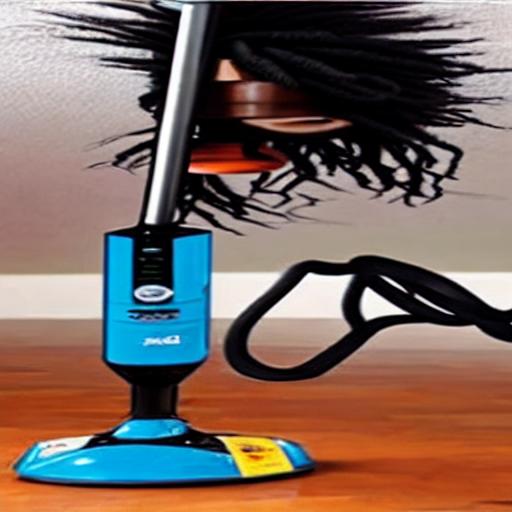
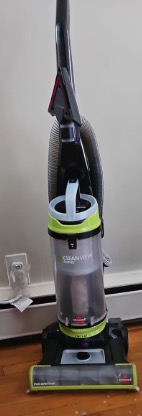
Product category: items_vacuum
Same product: no